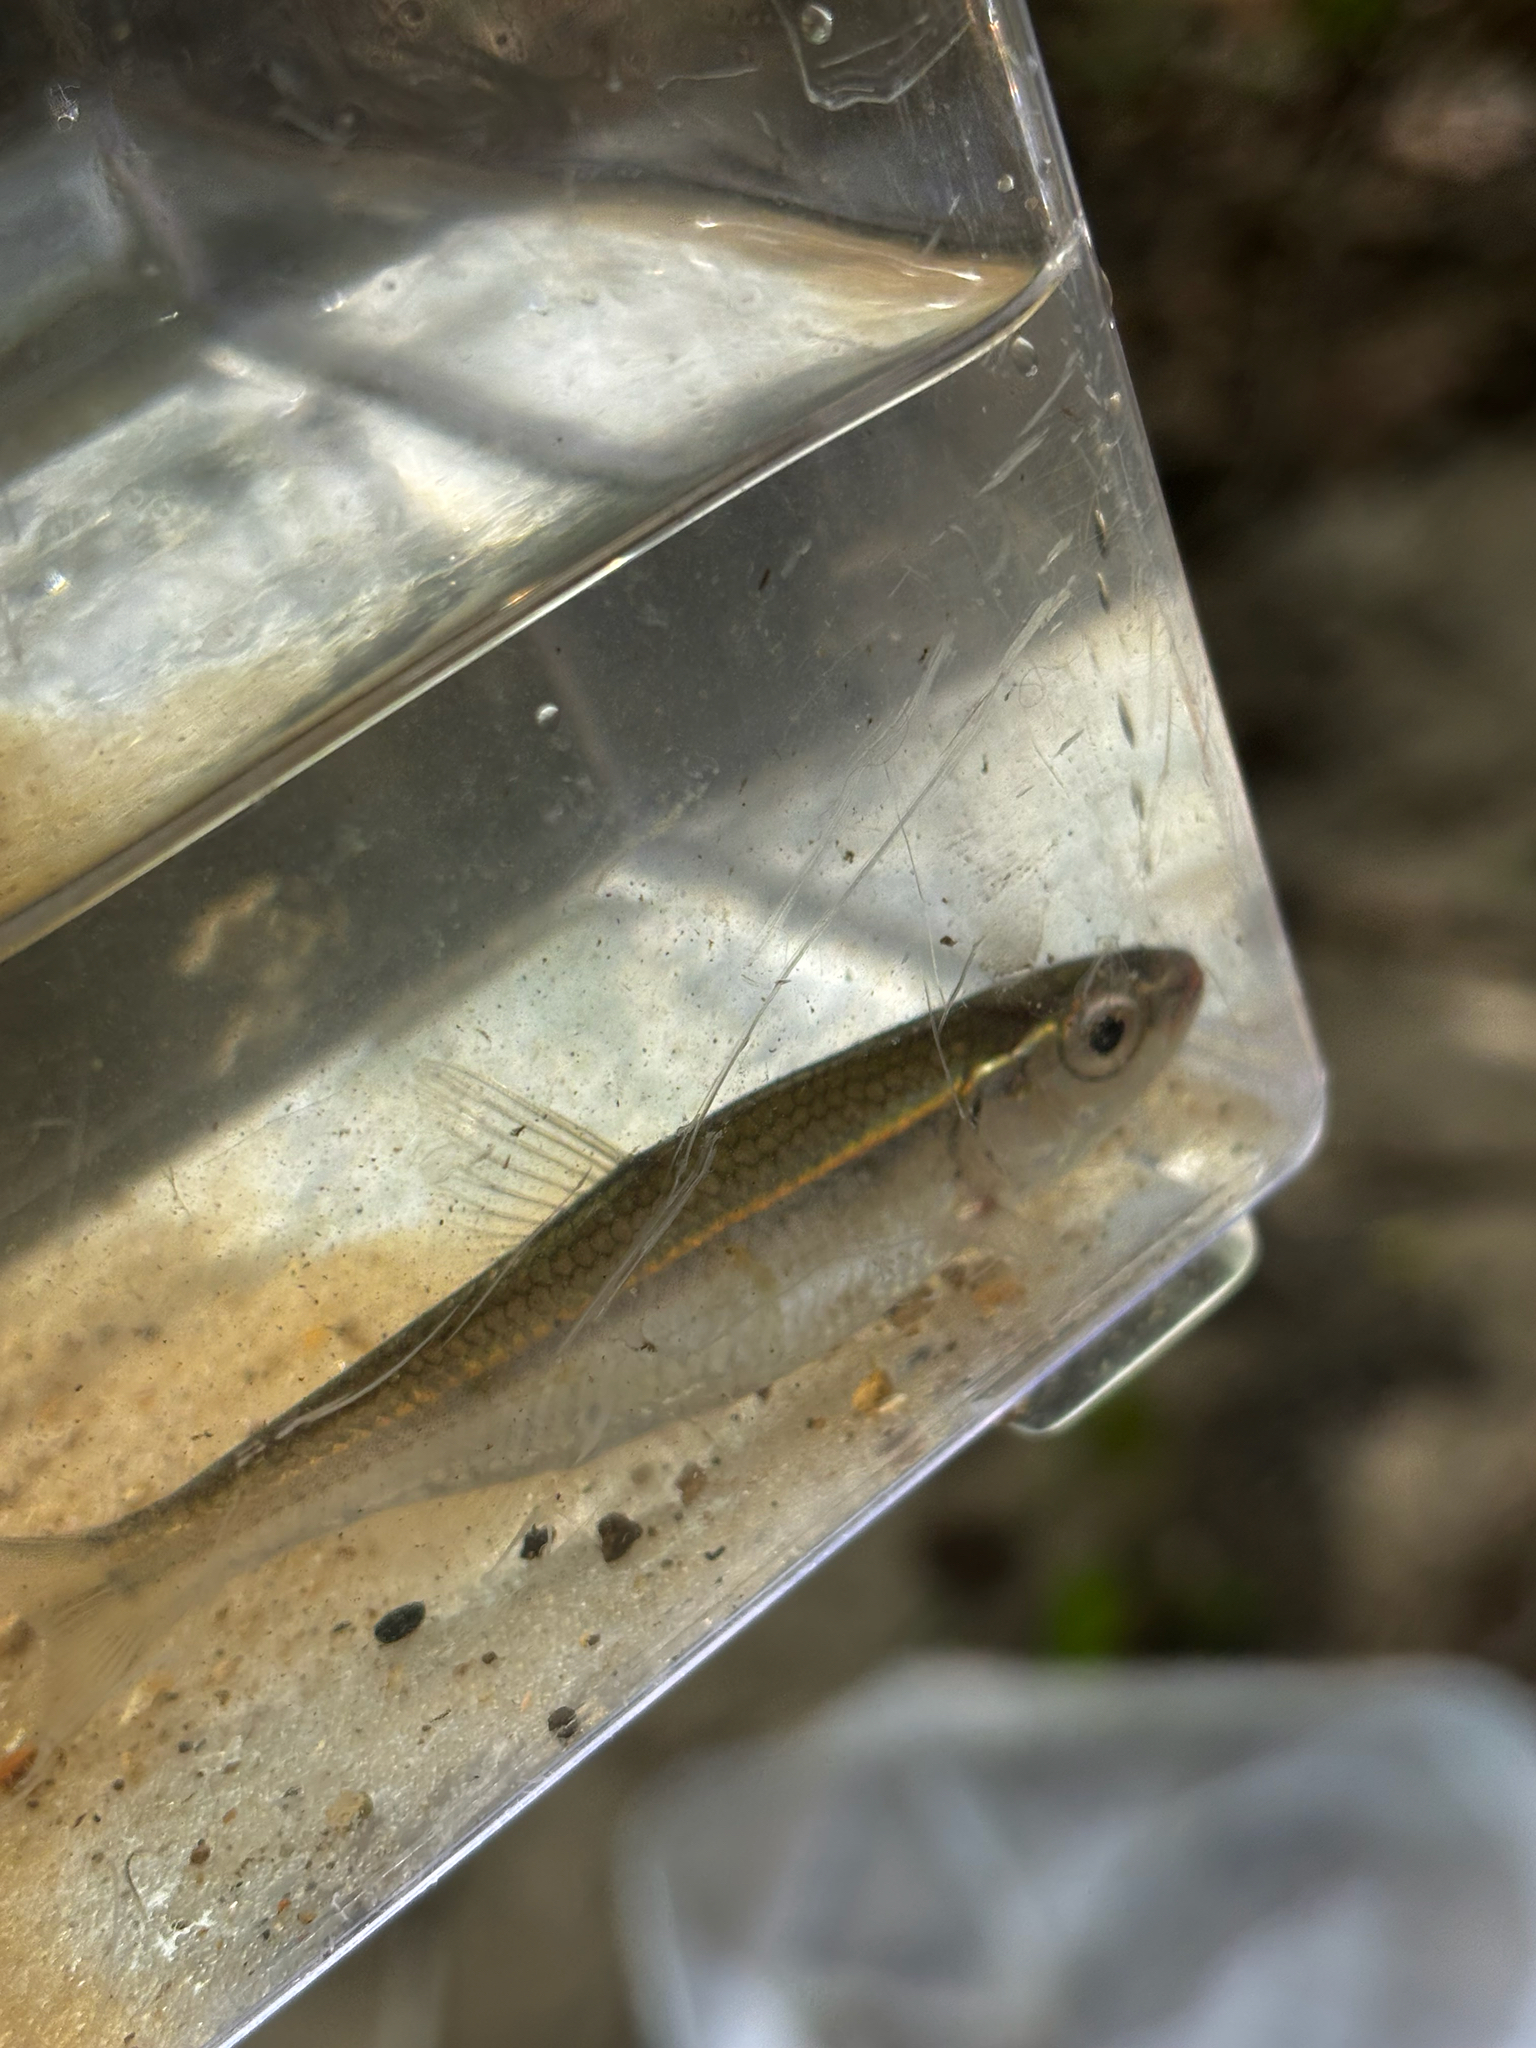
fish (species not among the labelled classes)